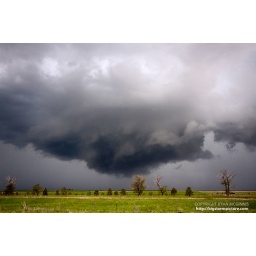
A large rotating wall cloud over western Nebraska. A wall cloud is a precursor to a tornado.